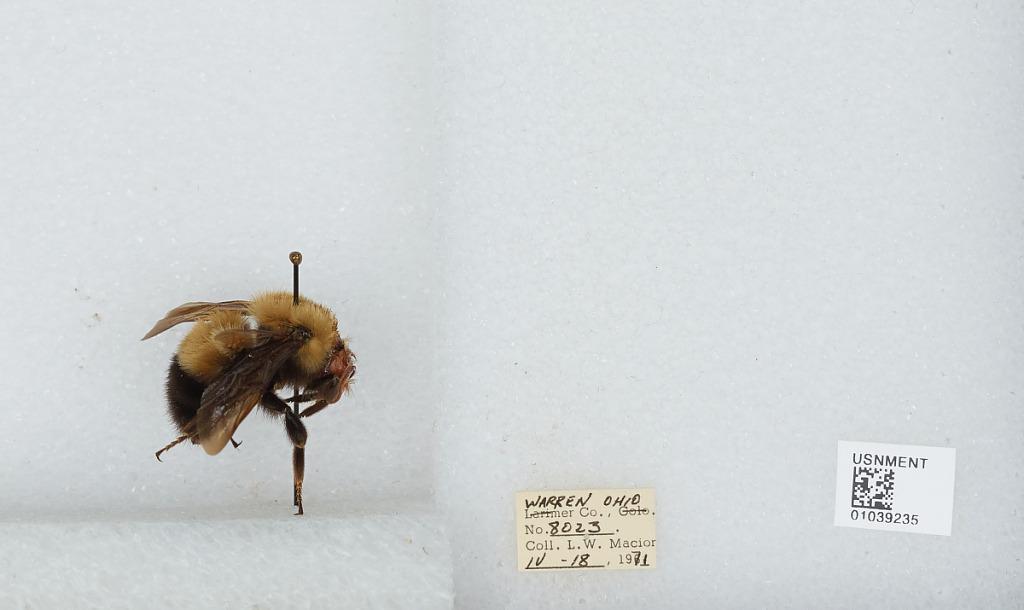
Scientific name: Bombus (Pyrobombus) perplexus Cresson
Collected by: L. Macior
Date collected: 1971-4-18
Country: United States
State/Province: Ohio
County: Warren
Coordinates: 39.4242, -84.1856